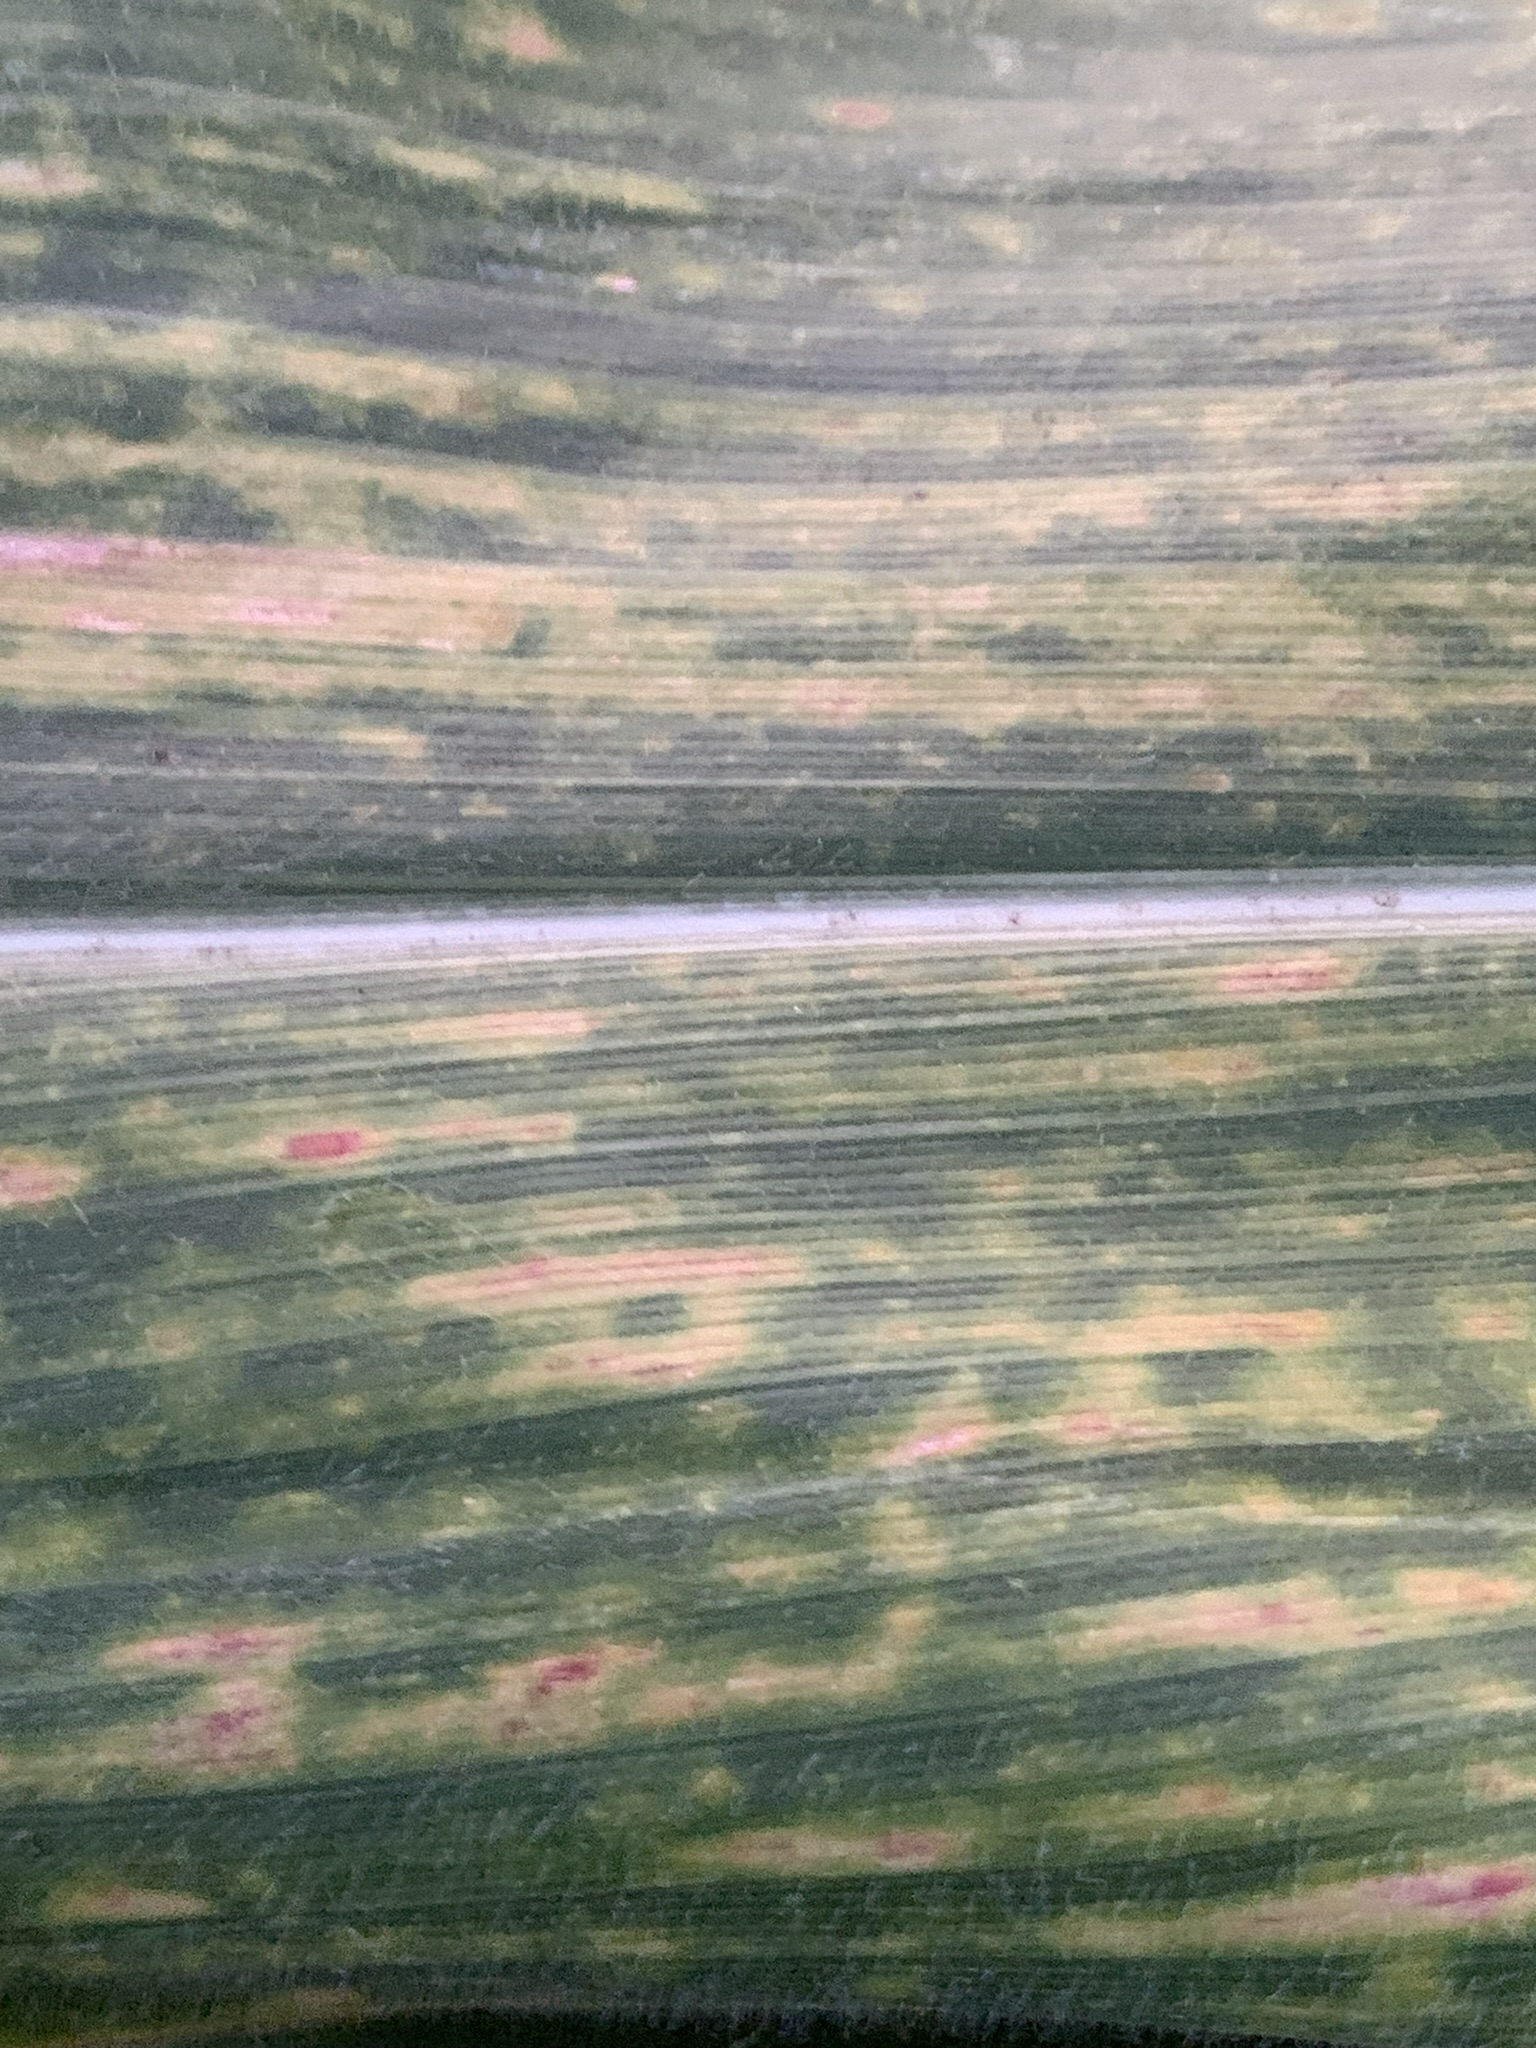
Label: MLN